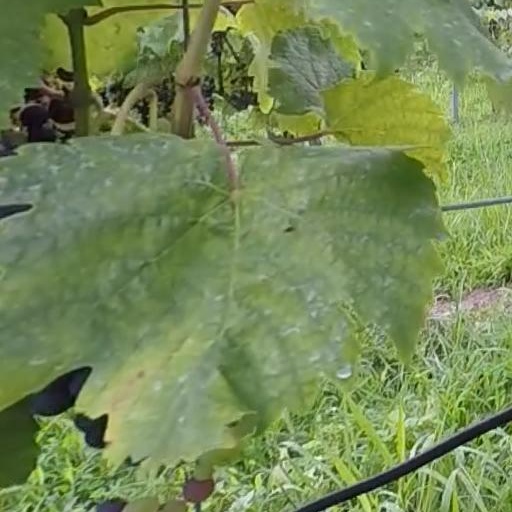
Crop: grape